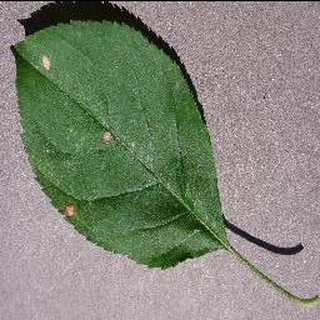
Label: apple_black_rot